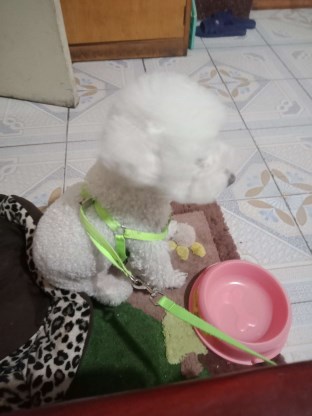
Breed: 3083-n000117-Bichon_Frise